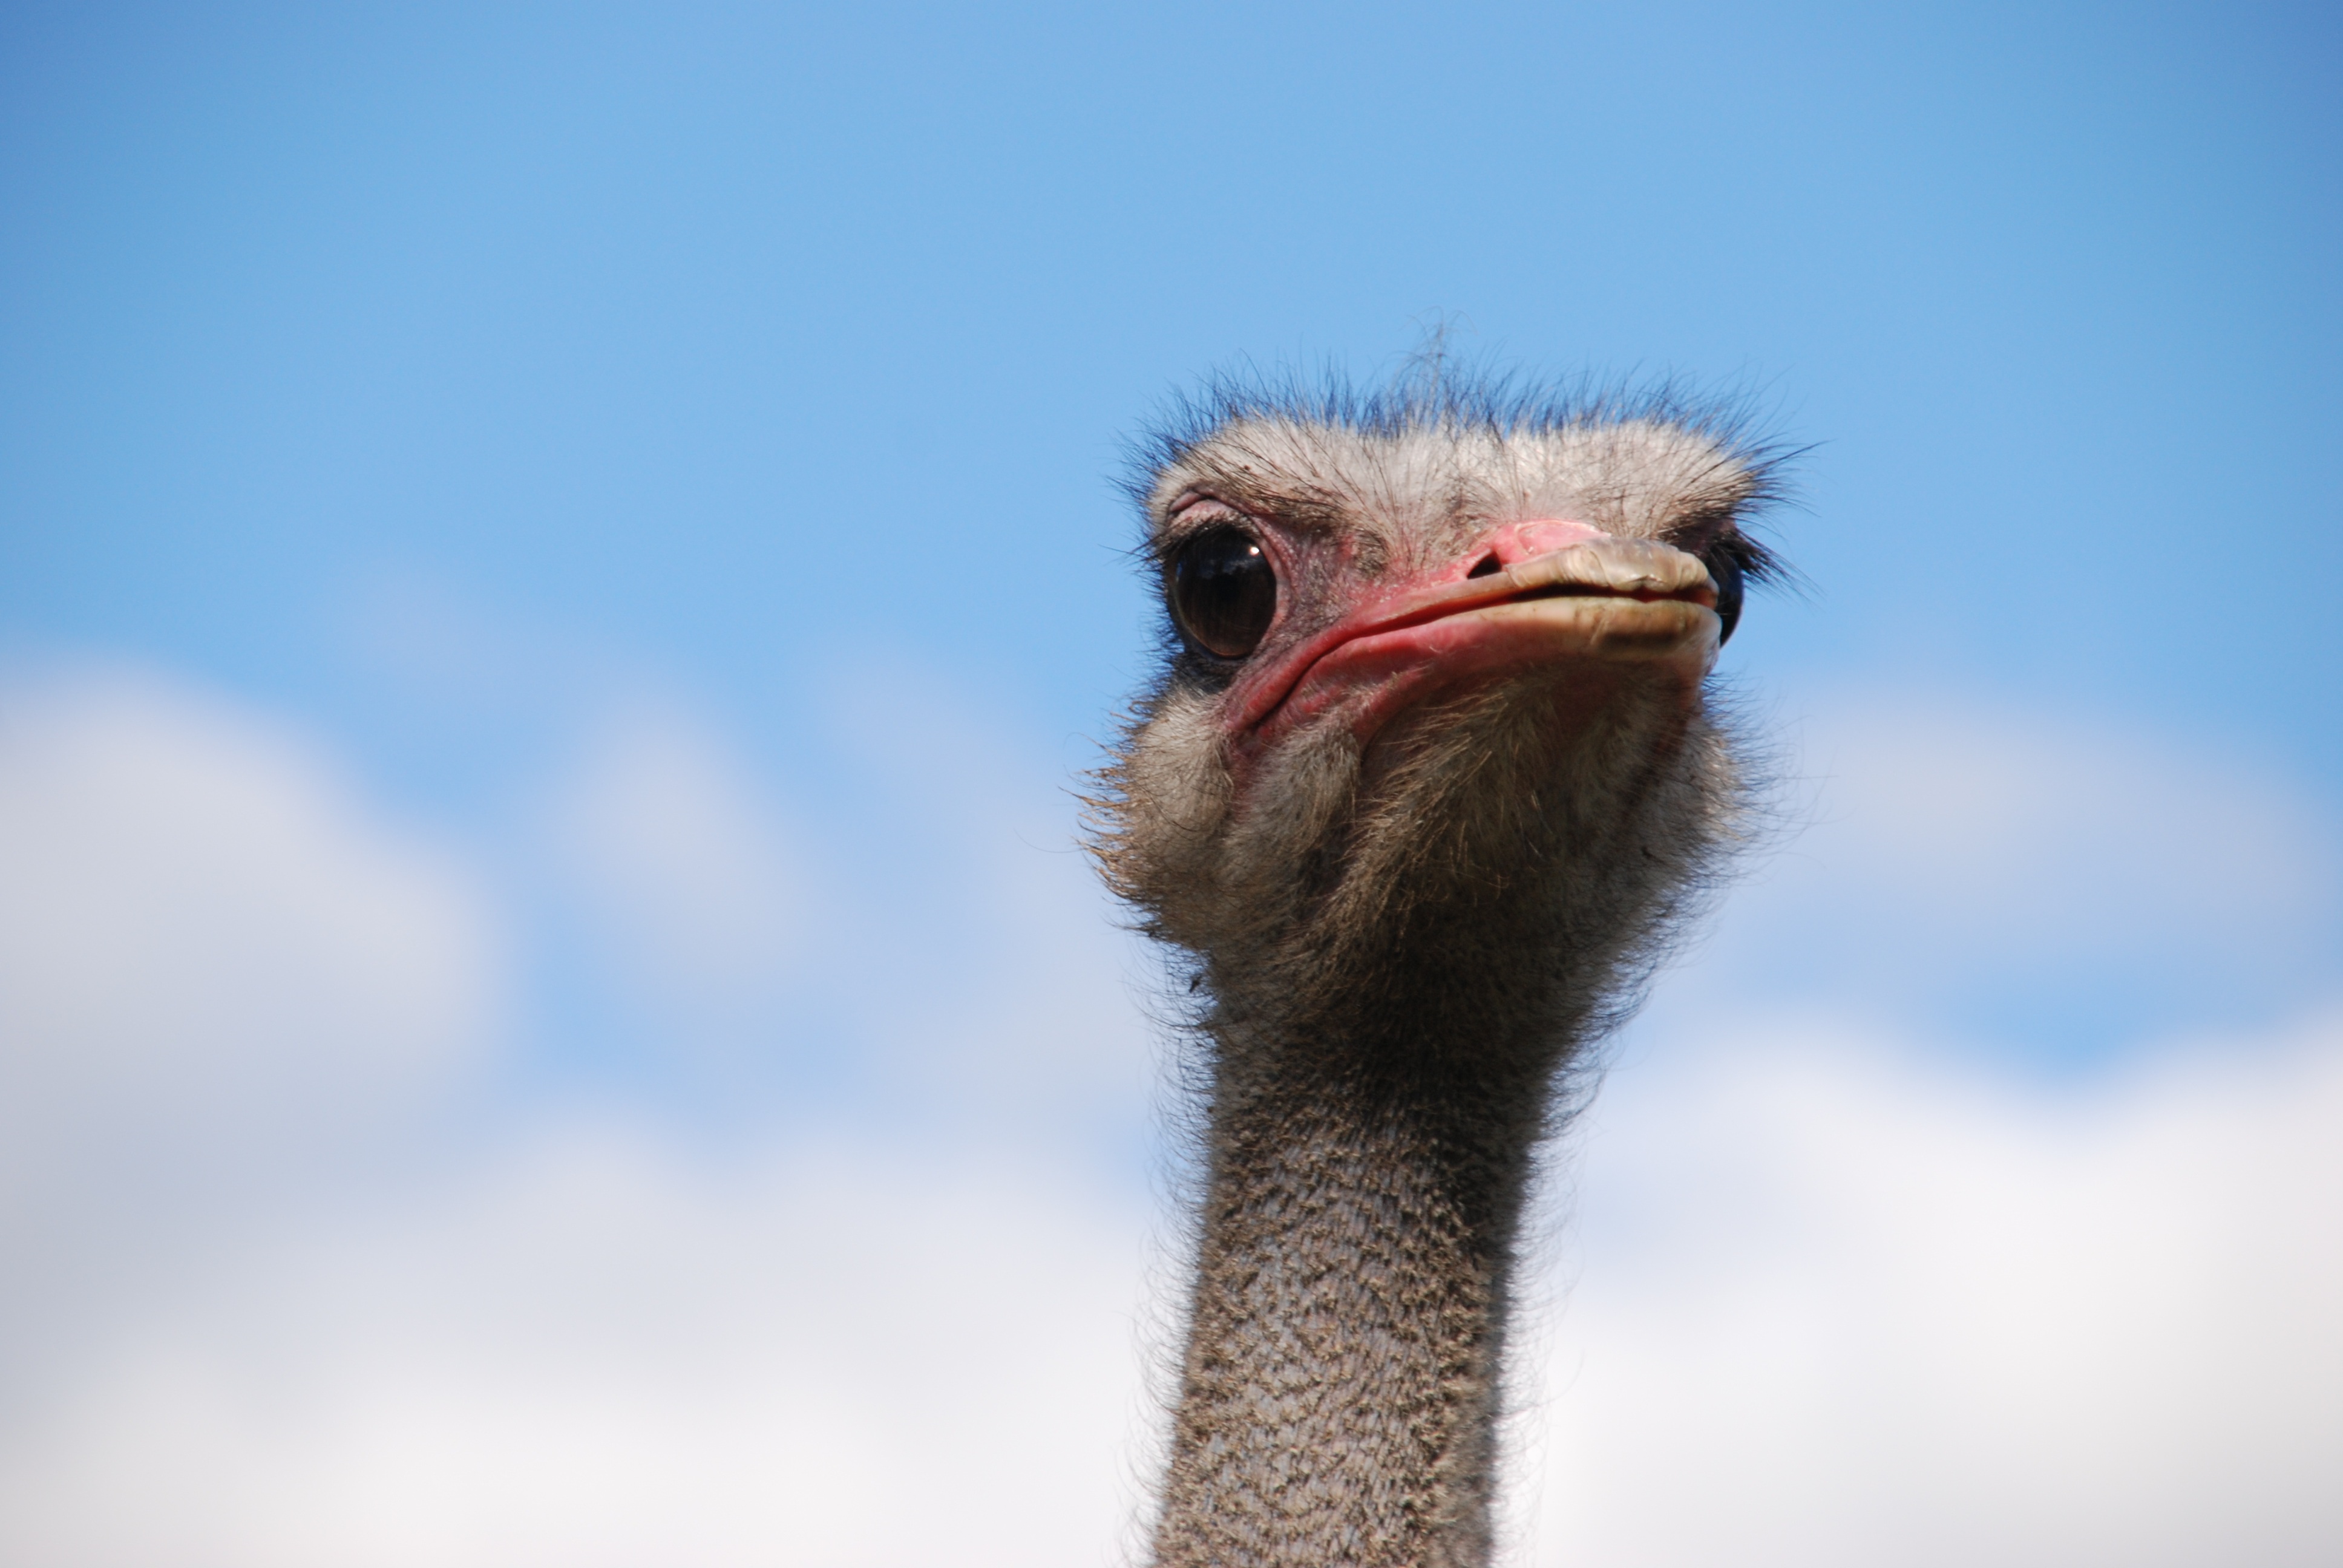
bird, cloud, air, wildlife, beak, blue, ostrich, fauna, close up, neck, eye, head, vertebrate, ratite, flightless bird